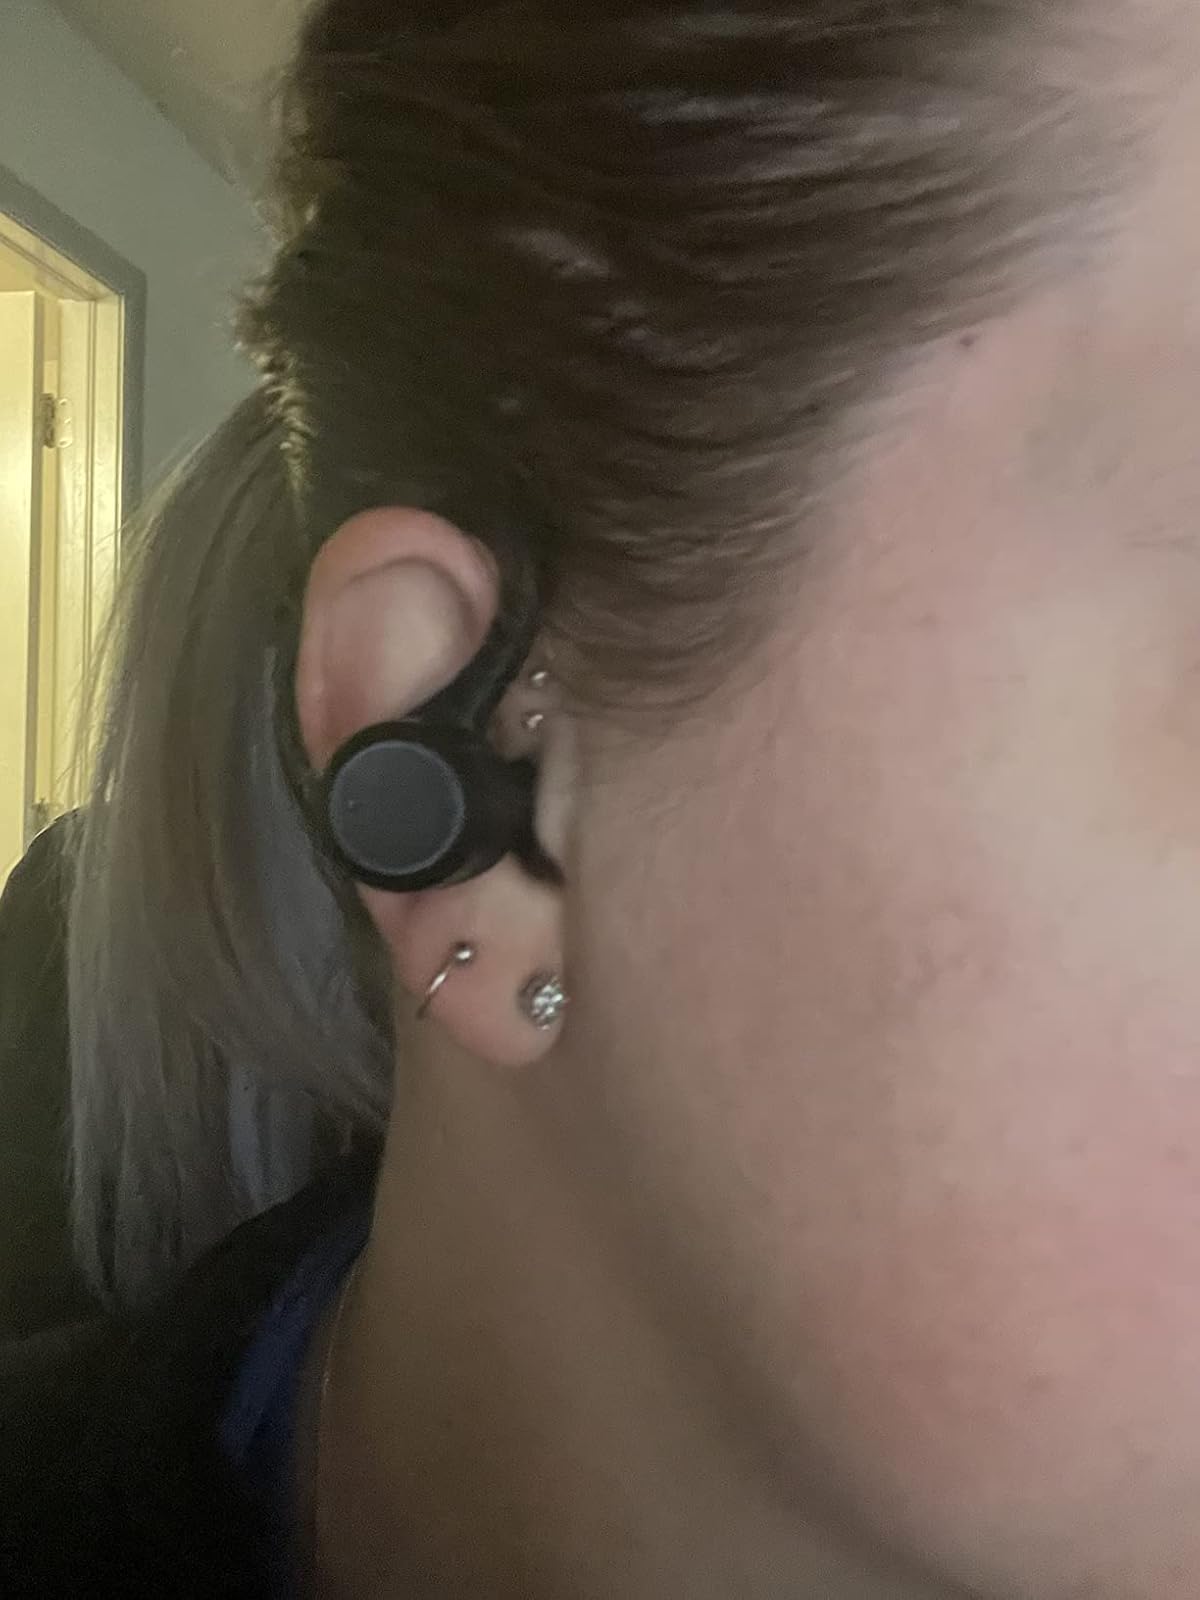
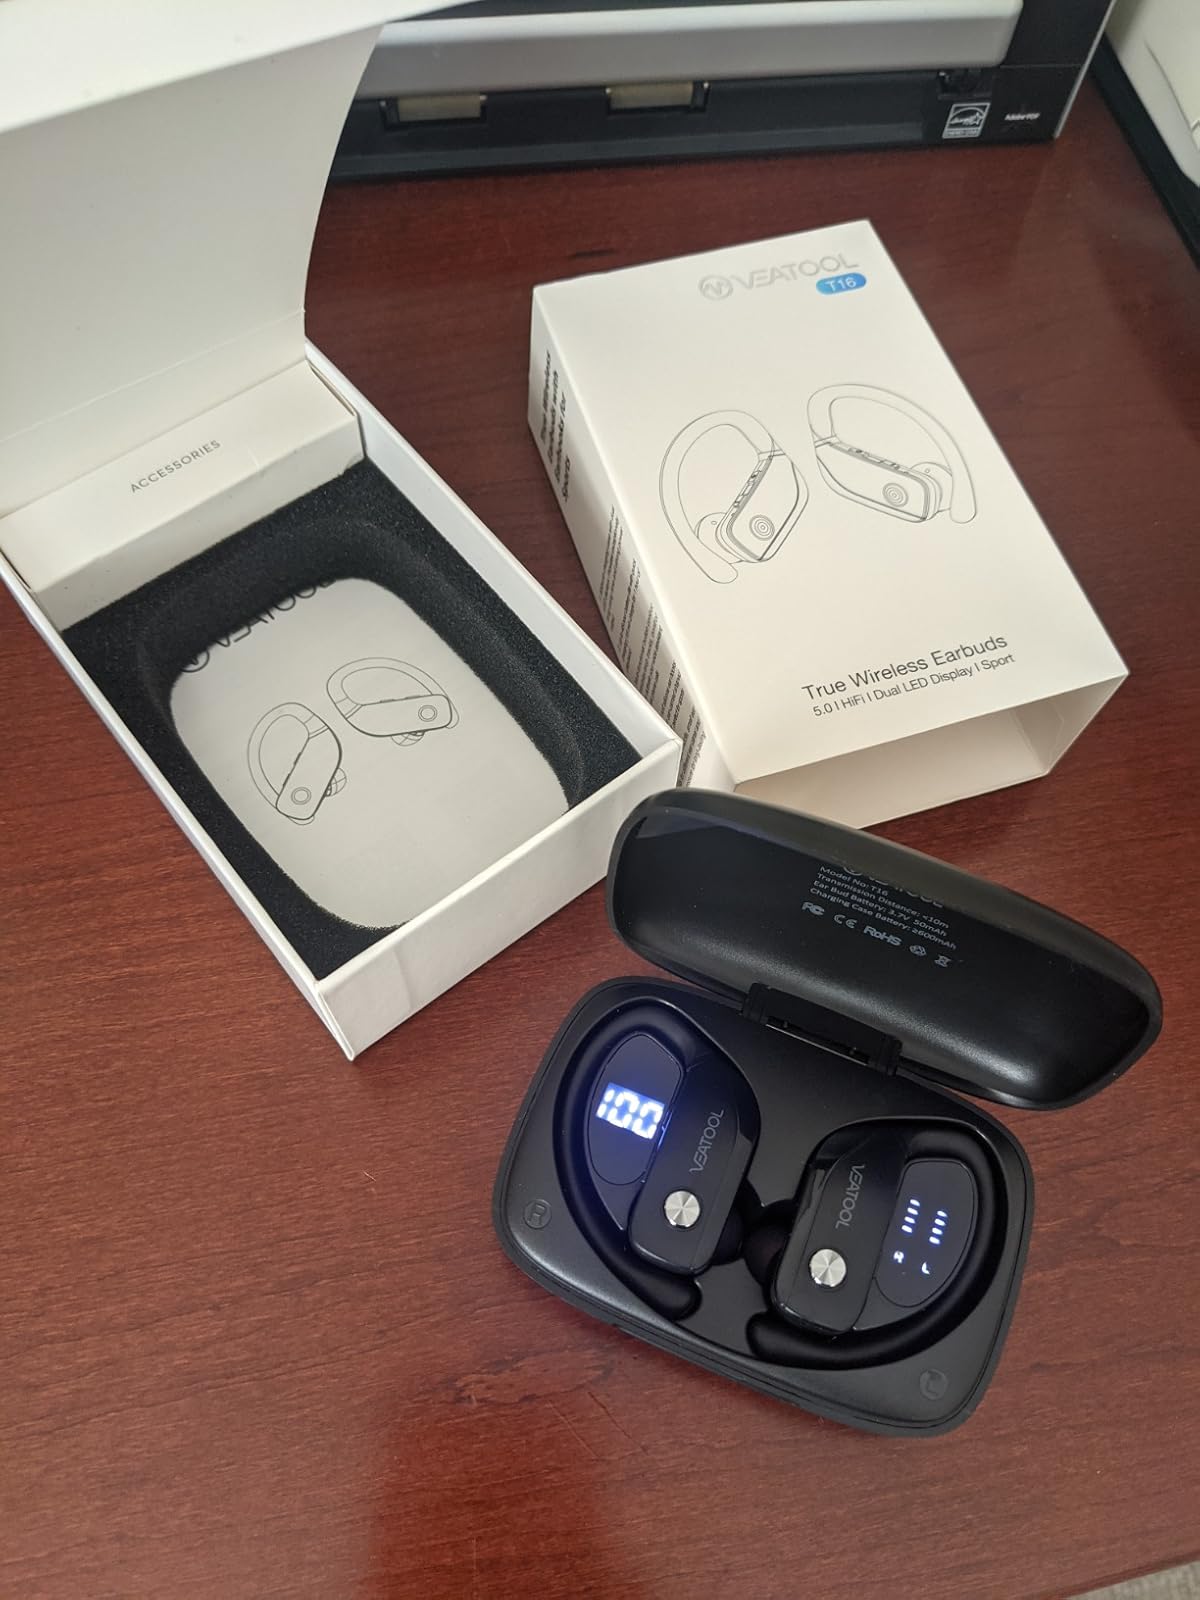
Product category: earbuds
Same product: no